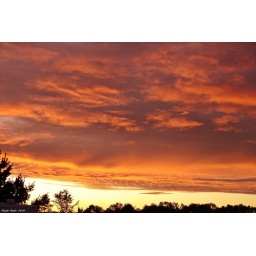
Yet another gorgeous sunset over the field next to our house